Hornsby–Akroyd oil engine

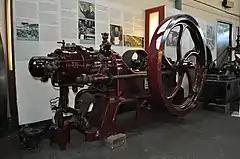
1893 Hornsby–Akroyd oil engine at the museum of Lincolnshire life, Lincoln, England

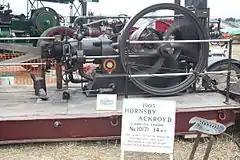
14 hp Hornsby–Akroyd oil engine at the Great Dorset Steam Fair in 2008

The Hornsby–Akroyd oil engine, named after its inventor Herbert Akroyd Stuart and the manufacturer Richard Hornsby & Sons, was the first successful design of an internal combustion engine using heavy oil as a fuel. It was the first to use a separate vapourising combustion chamber and is the forerunner of all hot-bulb engines, which are considered predecessors of the similar Diesel engine, developed a few years later.